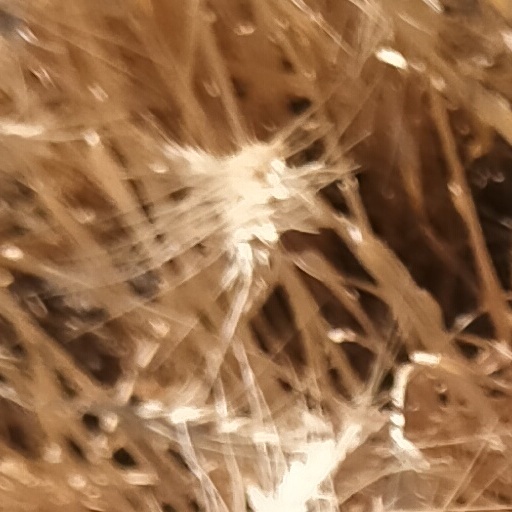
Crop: wheat